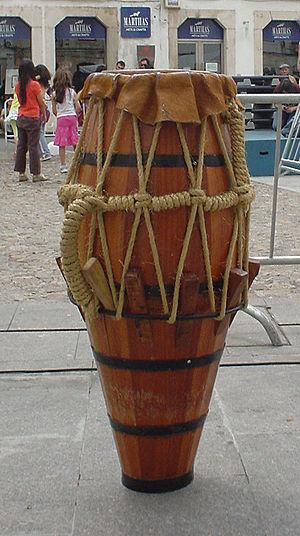
Un atabaque ou ilu est un instrument de percussion utilisé dans diverses formes musicales du Nordeste du Brésil, notamment le candomblé dans diverses activités comme la samba ou la capoeira. Cet instrument d'origine africaine ou arabe, est un des premiers instruments qui furent introduits dans le jeu de la capoeira.